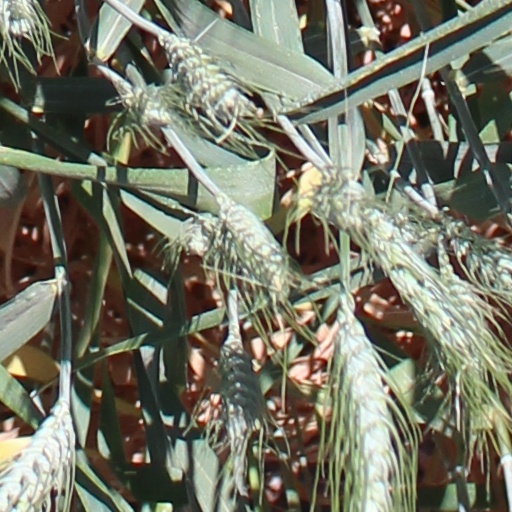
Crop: wheat